5th State Duma

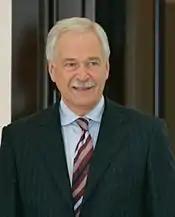
Boris Gryzlov is the Chairman of the 5th State Duma

On December 24, 2007, the parliament re-elected Boris Gryzlov from the United Russia as the Chairman of the State Duma.